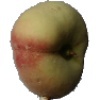
Label: Peach Flat 1